Newport, Shropshire

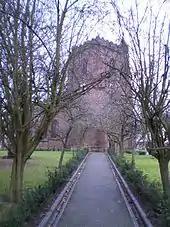
St Nicholas's Church

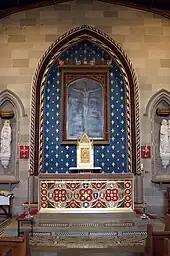
Inside SS Peter and Paul Church designed by Augustus Pugin.

The first recorded religious community was documented in Saxon script from 963 AD. This was the church of St Mary Magdalene, built in the time of Archbishop Dunstan.